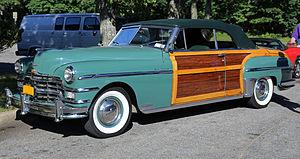
Le Chrysler Town & Country est une automobile produite par Chrysler de 1941 à 1988.